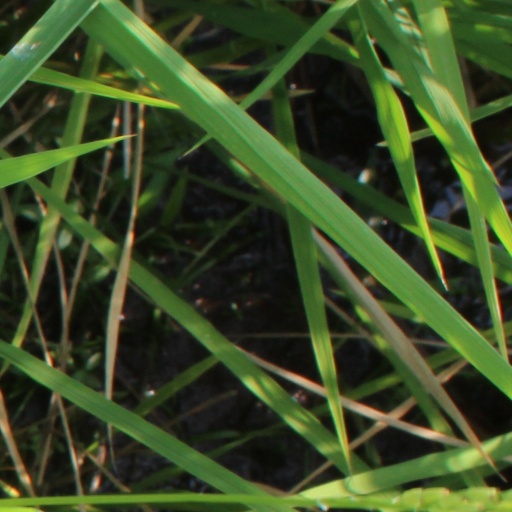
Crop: rice